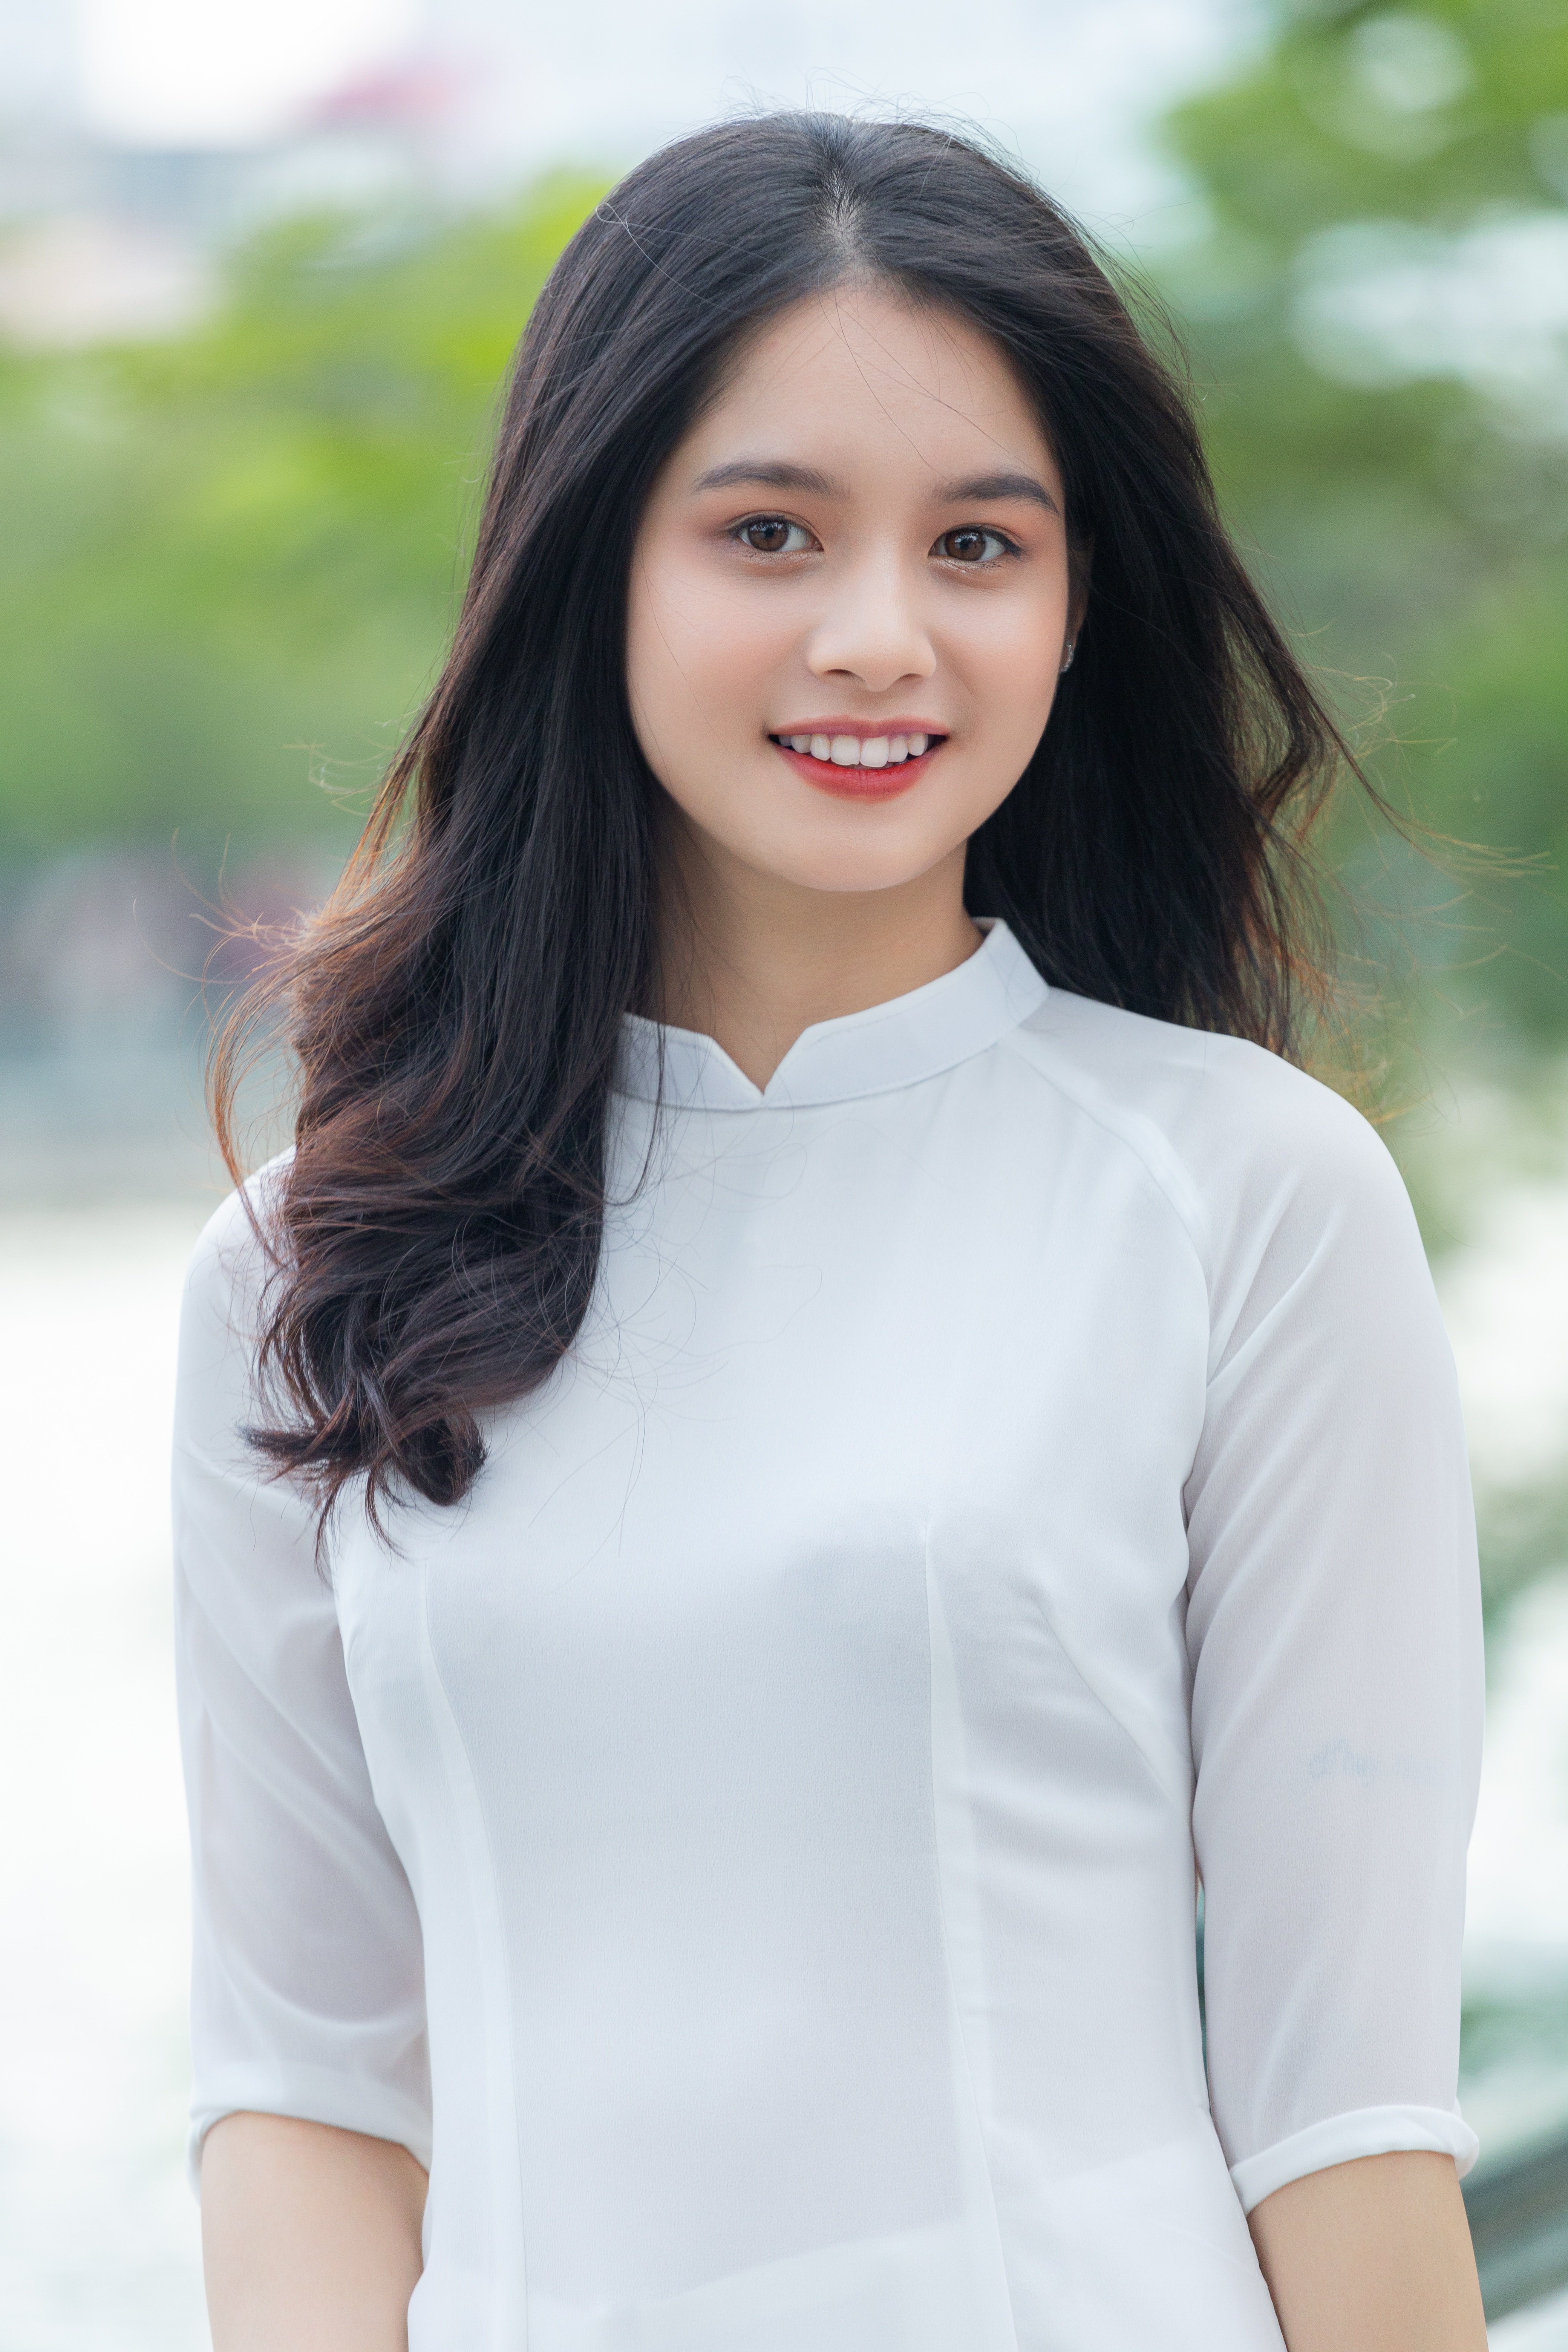
woman, clothing, smile, skin, joint, lip, hairstyle, outerwear, shoulder, human body, neck, sleeve, flash photography, jersey, eyelash, gesture, grey, waist, collar, happy, t shirt, thigh, long hair, trunk, fashion model, elbow, blond, uniform, electric blue, sportswear, brown hair, fashion design, formal wear, chest, button, top, portrait photography, jewellery, fashion accessory, photo shoot, fur, portrait, sitting, abdomen, model